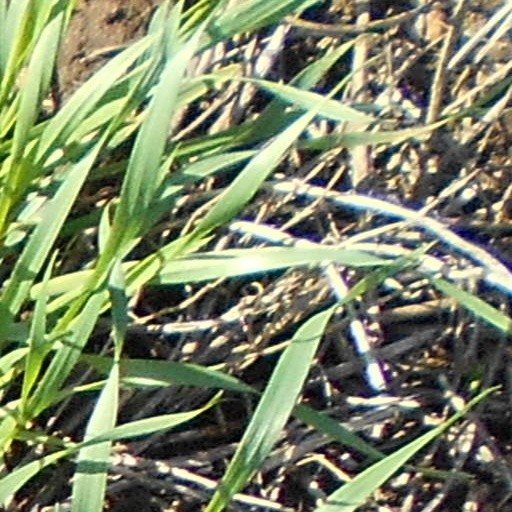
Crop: wheat